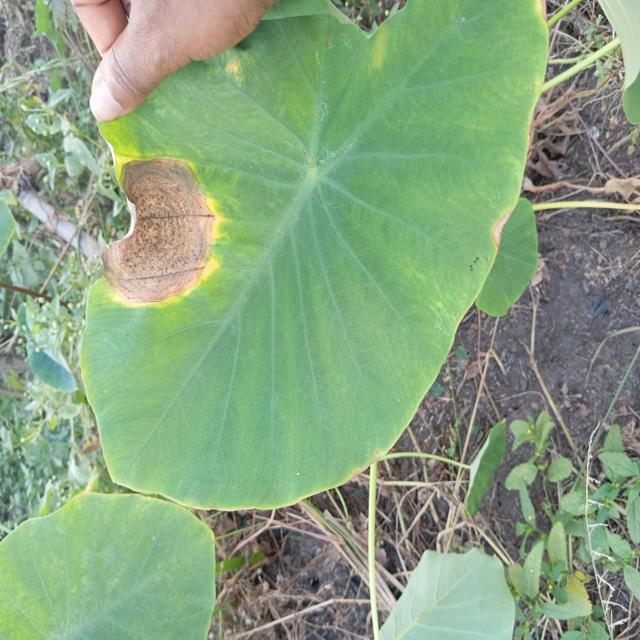
Label: Mid_Blight